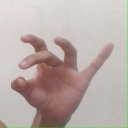
अक्षर: ओ